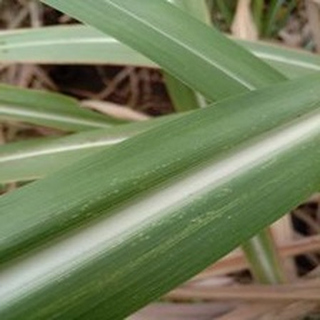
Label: sugarcane_mosaic